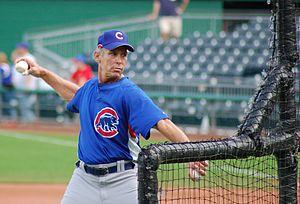
Alan Stuart Trammell est un joueur d'arrêt-court étoile qui joue dans les Ligues majeures de baseball de 1977 à 1996.